Swallow the Sun

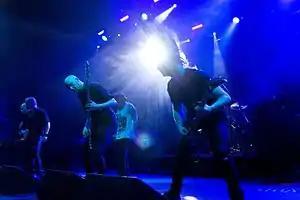
Swallow the Sun at Wave-Gotik-Treffen in 2016

Swallow the Sun is a Finnish death-doom band founded in 2000 by Juha Raivio. Their death-doom style emphasizes melody and atmosphere, and occasionally steps into gothic and black metal territory. They have released nine studio albums, one triple album, one EP, one demo, one live album and seven singles.